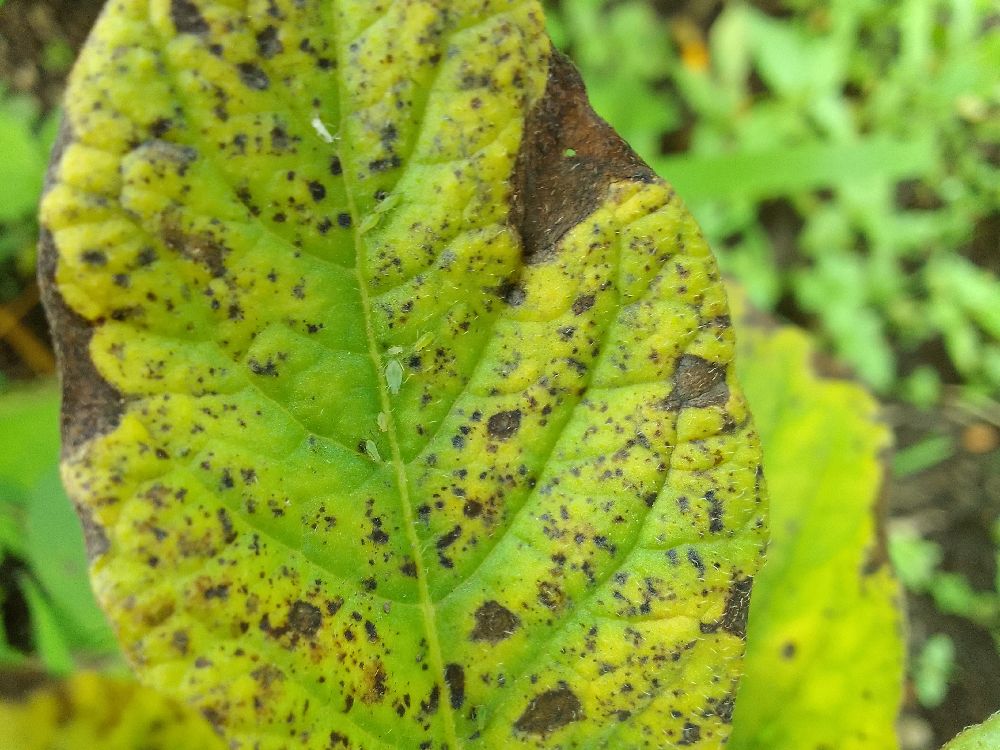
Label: Early blight